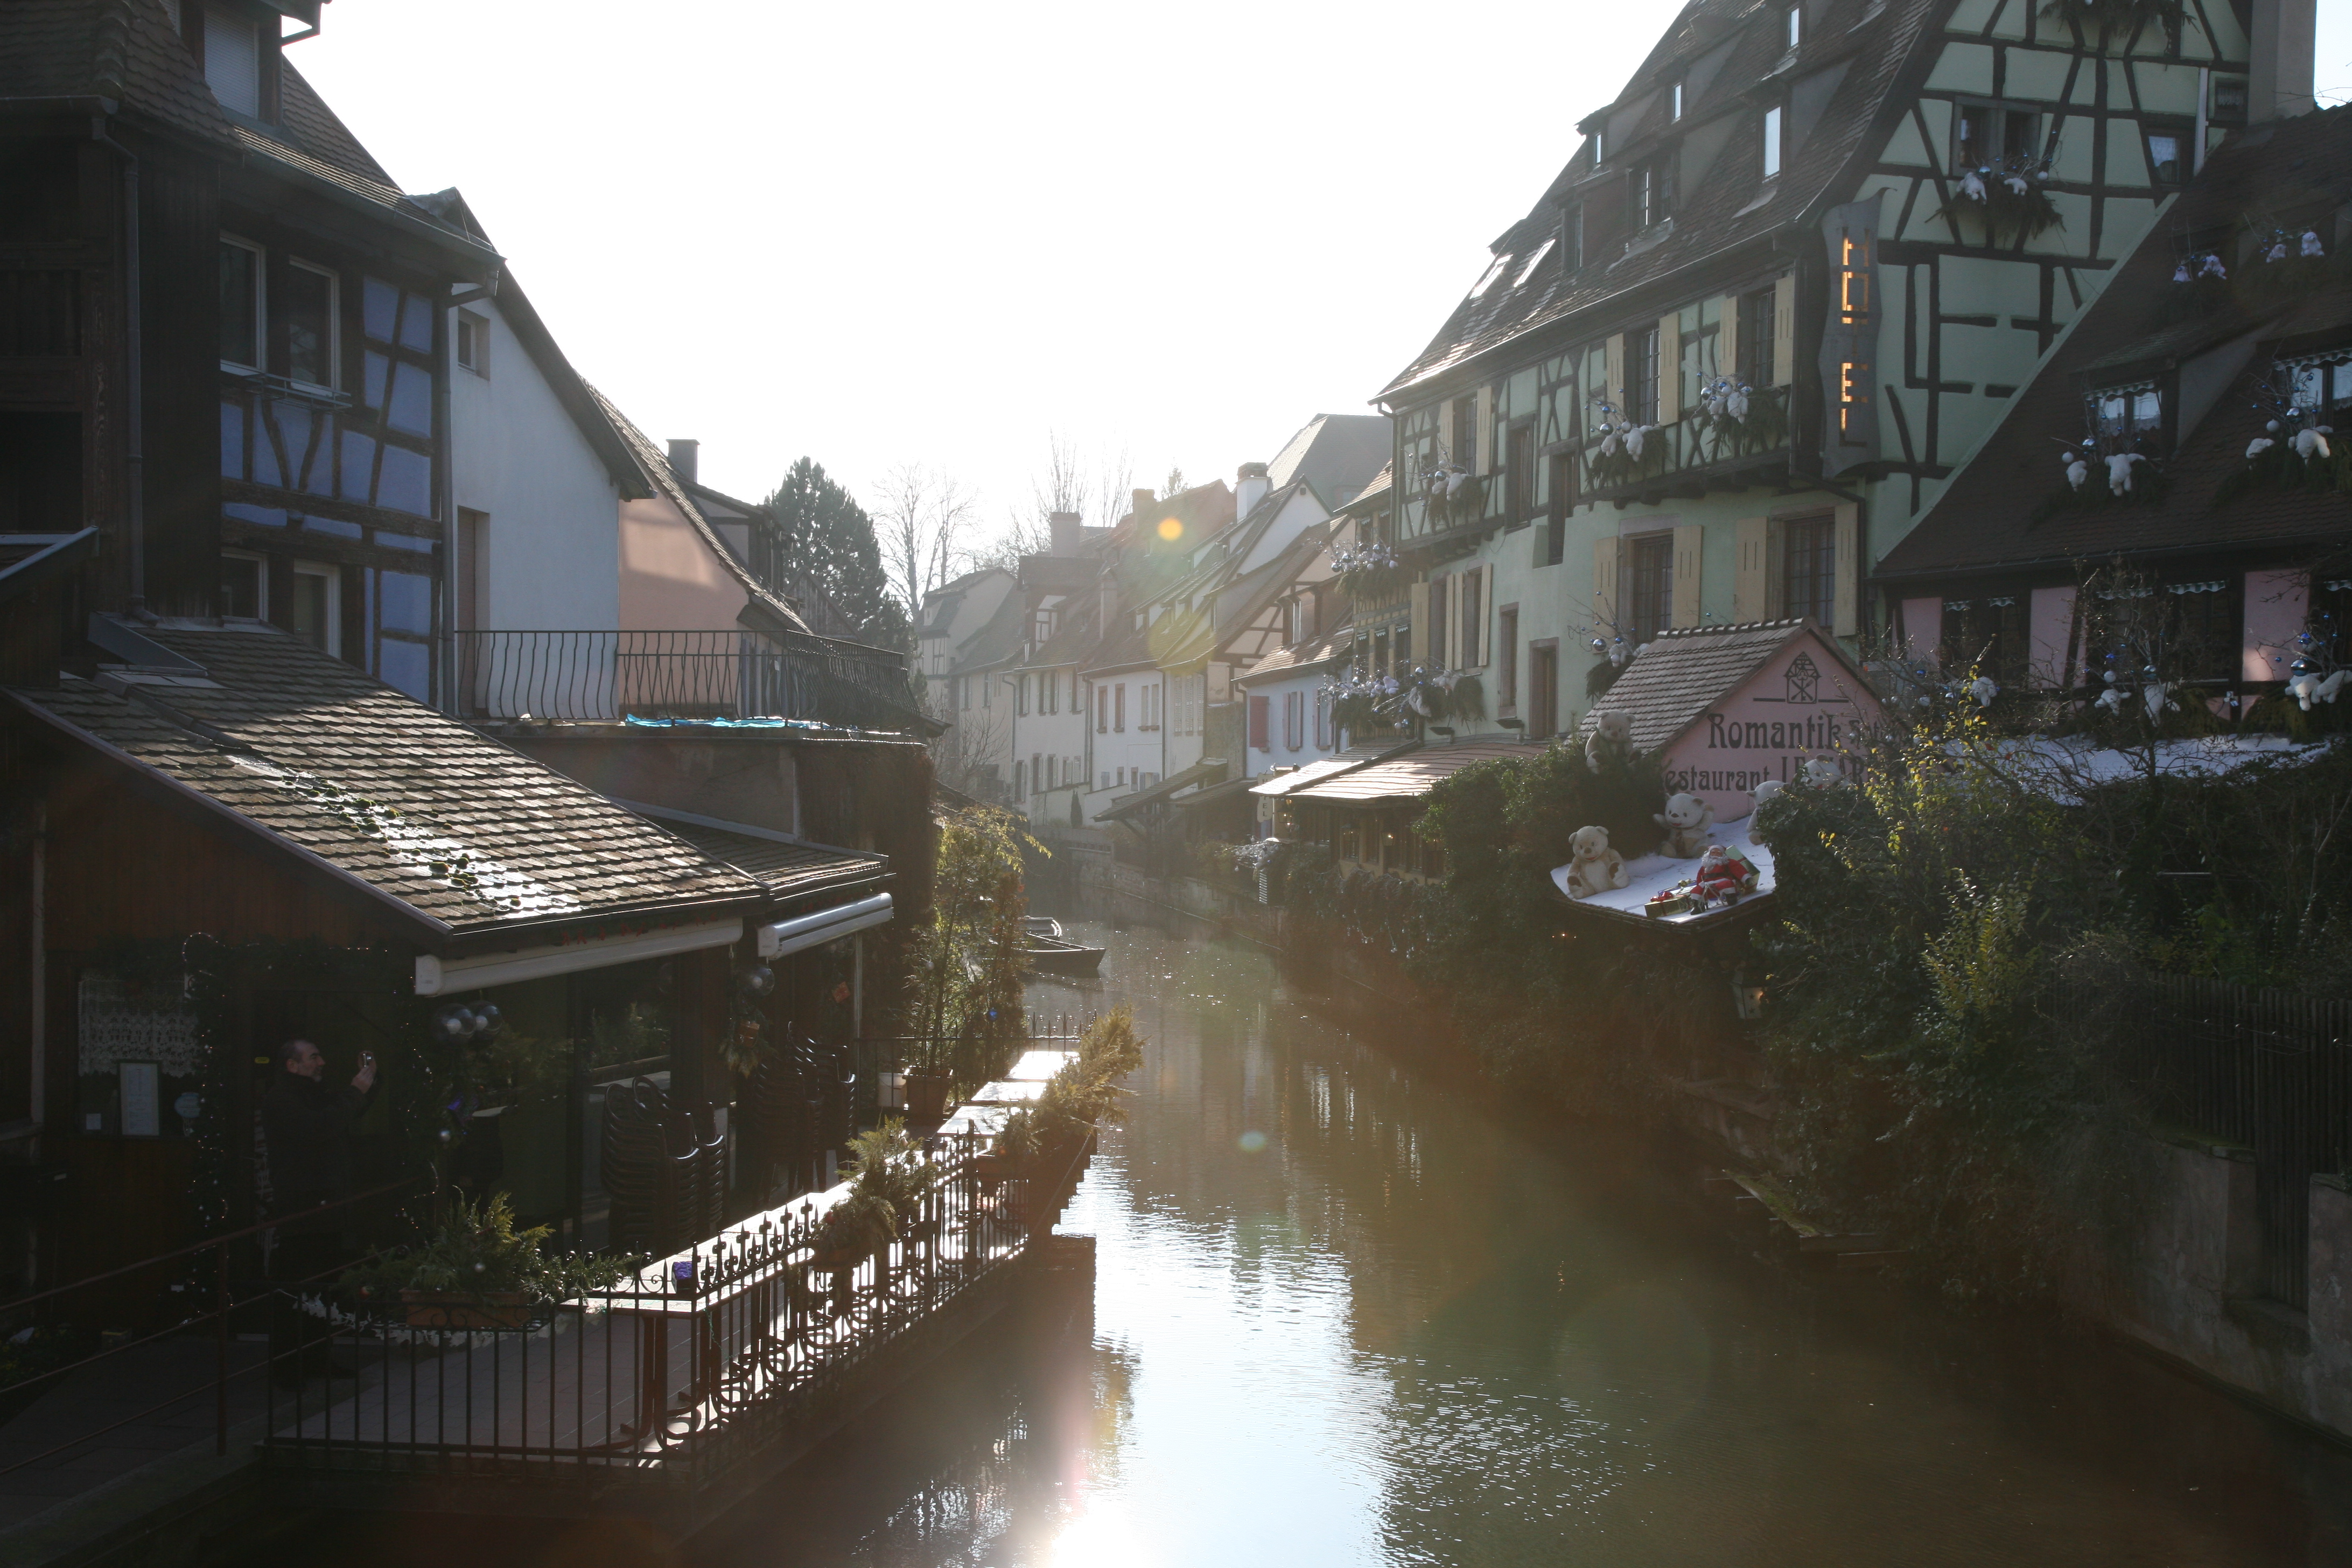
town, river, canal, weather, waterway, body of water, colmar, alsace, landform, petitevenise, residential area